Charles-François-Maximilien Marie

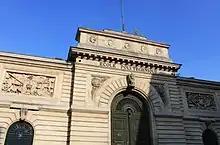
Ecole Polytechnique's historic entrance

In 1841, he was made a lieutenant-major, but, more attracted by the field of mathematics, he chose to resign from the army and move back to Paris. Close to the positivist movements, Ficquelmont began to spend time with his former professor philosopher Auguste Comte, who soon became his mentor. In 1844, Maximilien Marie introduced him to his sister Clotilde de Vaux. Comte fell passionately in love with her, a feeling that she did not reciprocate, and the one-sided affair ended when Clotilde suddenly died of tuberculosis a year later. Following Clotilde's death in 1846, Maximilien Marie and Comte grow apart while Comte dedicated himself to reorganising his previous philosophical system into a new positivist secular religion inspired by Clotilde's moral values: the Positivist Church or Religion of Humanity.